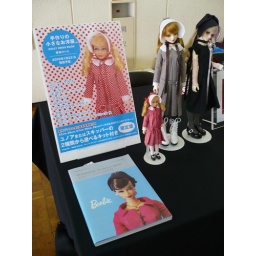
New dress book by Kate Mitsubashi!!!!!!! Release date will be 23-Jan-2010. I LOVE her works. Can't wait!!!!!!!!